John W. Garrett (diplomat)

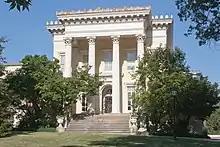
Garrett's home in Baltimore, Evergreen, circa 2011.

In retirement, Garrett resided at Evergreen, the Garrett family mansion which is now a museum and library of the Johns Hopkins University. Garrett and his wife, Alice Warder Garrett, entertained and patronized artists, filling the house with Tiffany lamps, paintings by Zuloaga, Pablo Picasso, Raoul Dufy, Degas and Amedeo Modigliani and a custom-designed stage by Leon Bakst.